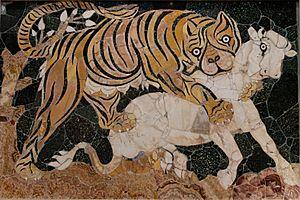
Panneau en opus sectile
L'opus sectile est une technique artistique ancienne qui utilise des marbres taillés pour la décoration de pavages et de marqueteries.
La basilique de Junius Bassus est une basilique civile de Rome, édifiée par Junius Bassus, consul en 331. Il en reste aujourd'hui un riche décor en opus sectile.